Rada Trajković

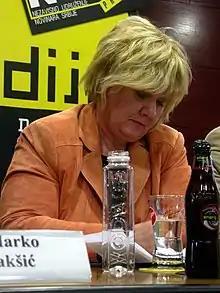
Rada Trajković, 2012

Rada Trajković (born 8 March 1953) is a Kosovo Serb politician, president of the European Movement of Serbs from Kosovo and Metohija who served as the Minister of Family Services in the Government of Serbia and the second cabinet of Mirko Marjanović from 24 March 1998 to 24 October 2000.